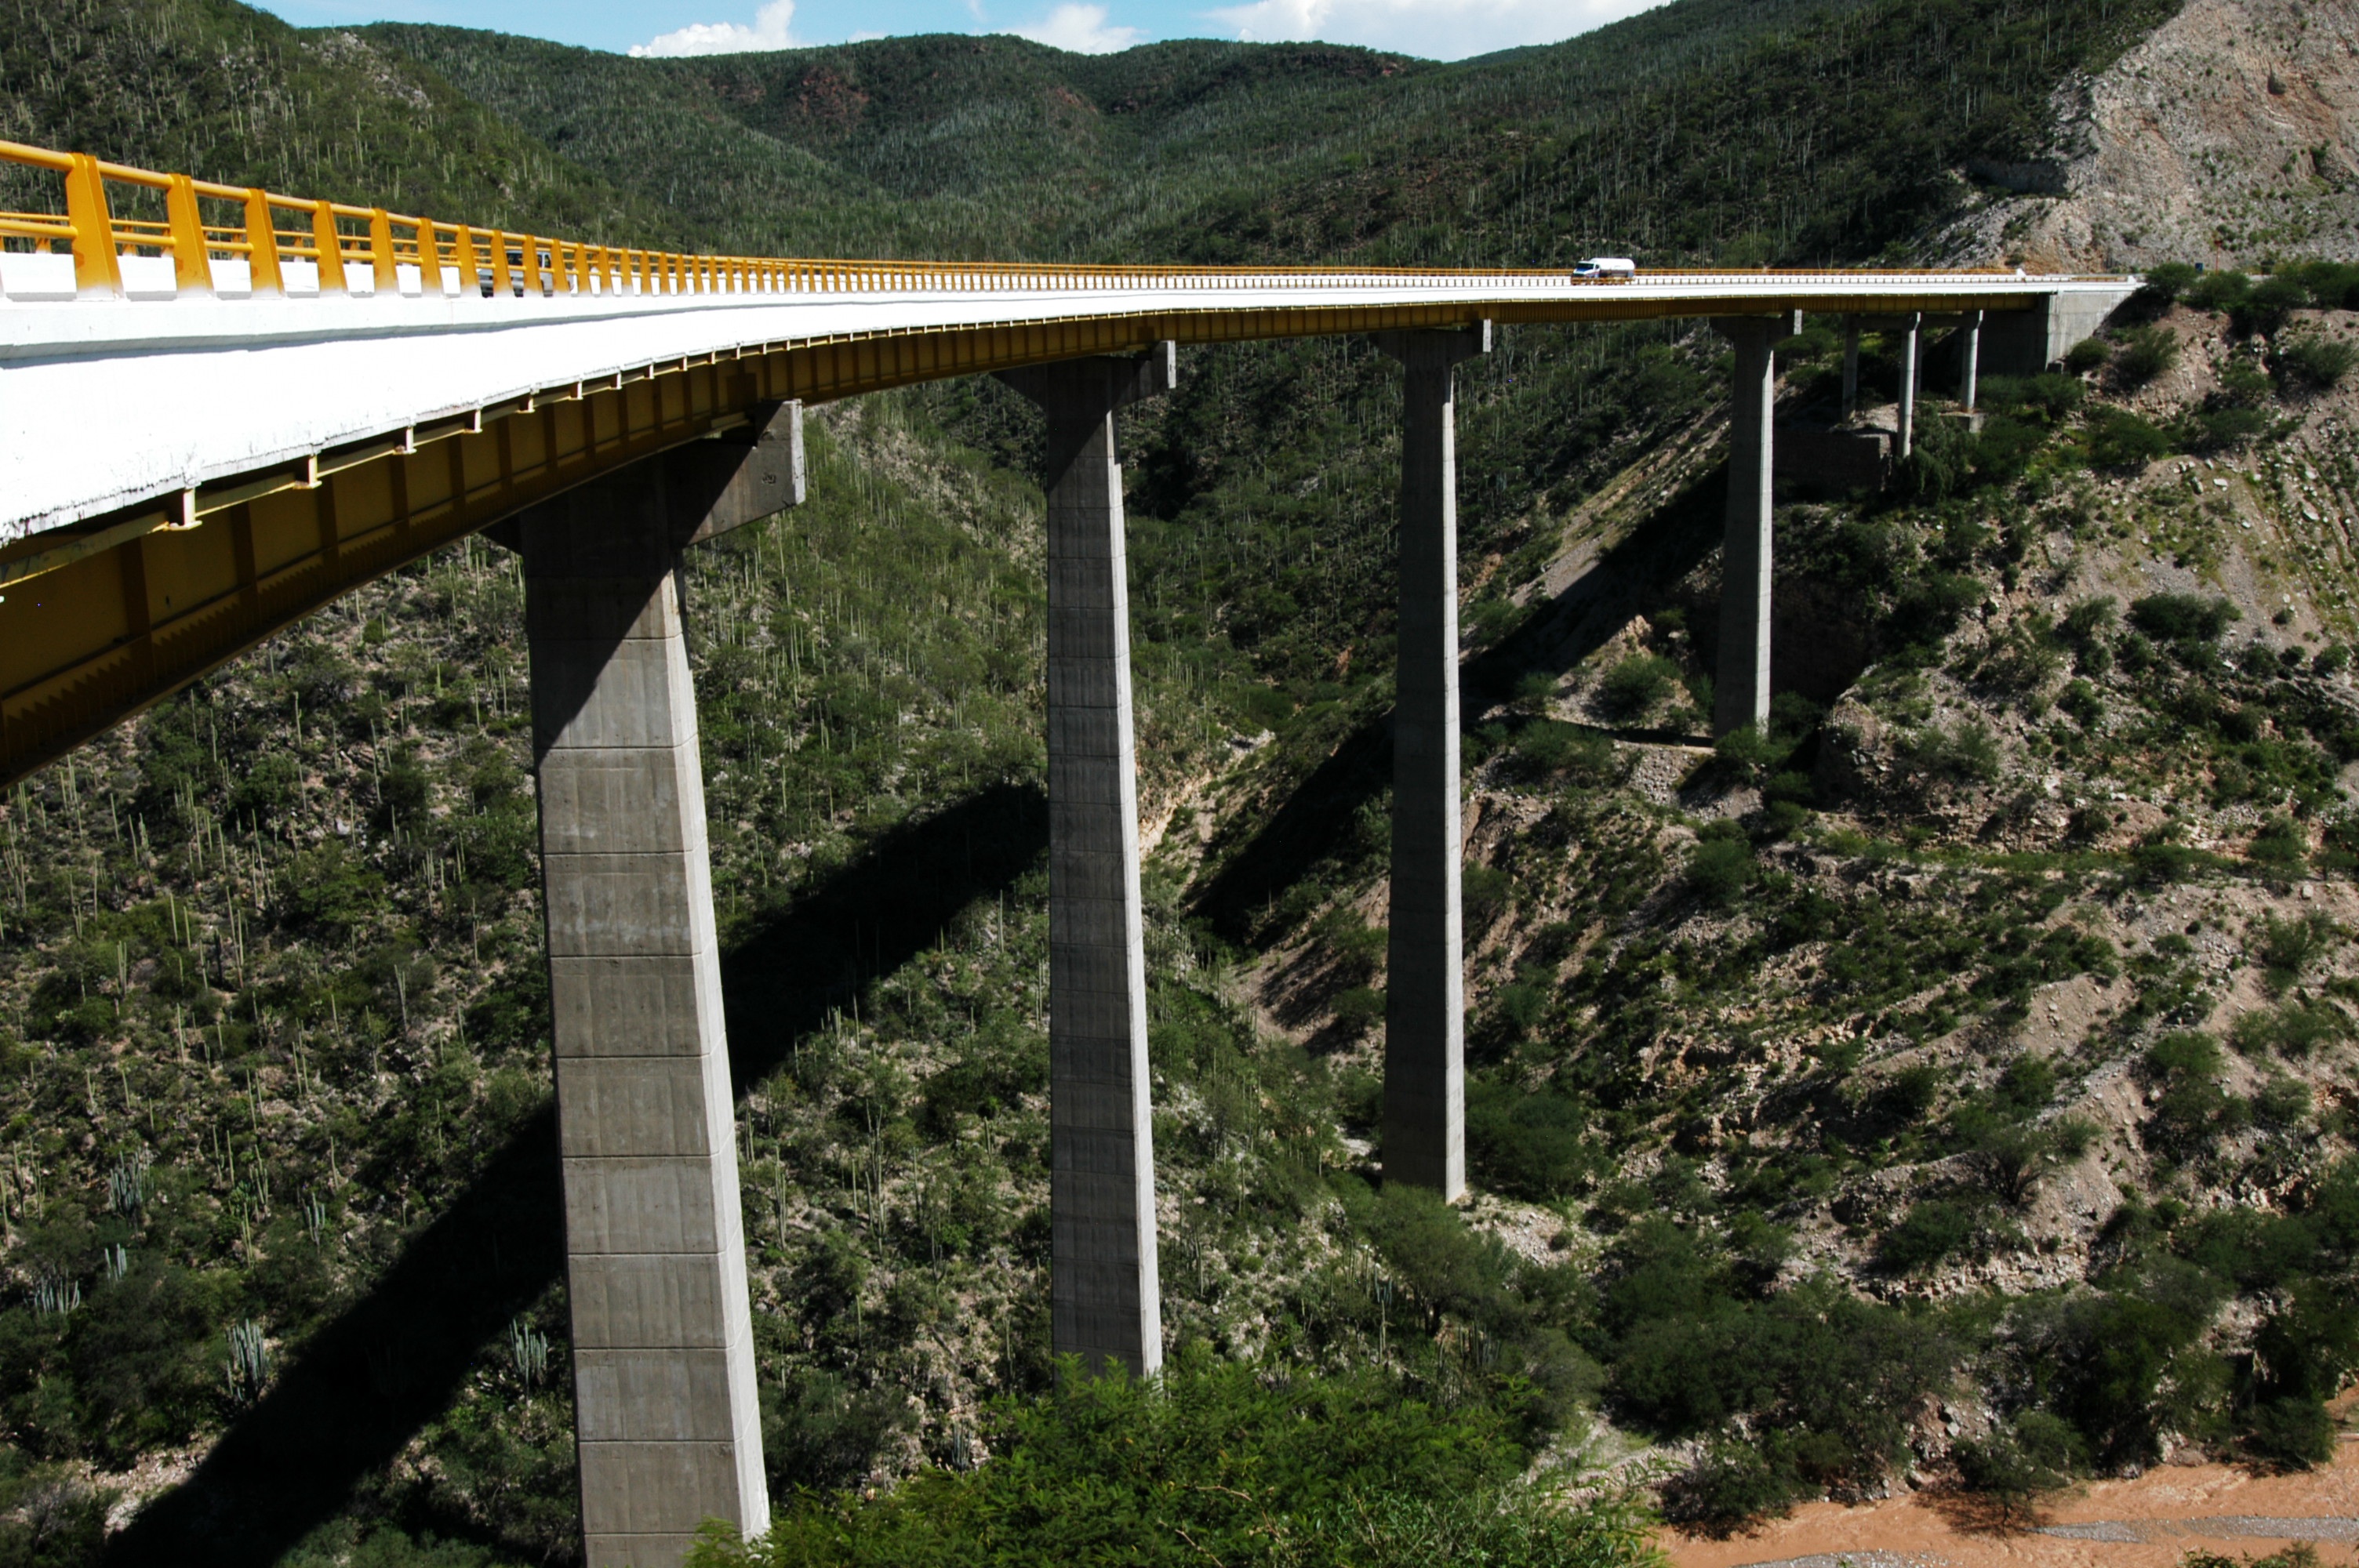
track, bridge, overpass, transport, viaduct, arch bridge, truss bridge, nonbuilding structure, girder bridge